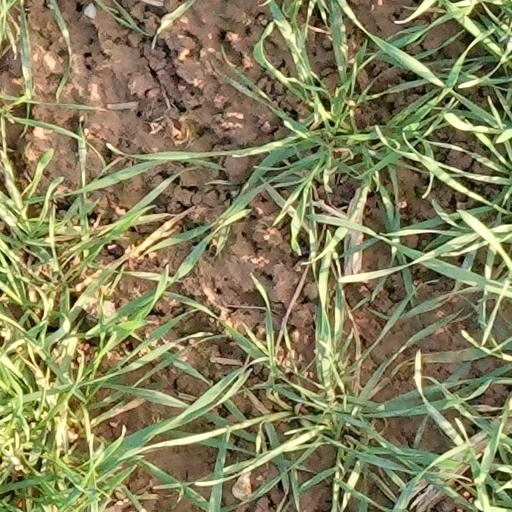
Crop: wheat